Pillbox affair

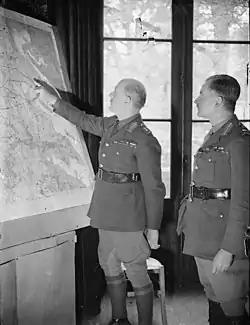
Lord Gort (left) and Lieutenant-General Pownall study a map at GHQ in France, 26 November 1939

The Pillbox affair, also known as the Pillbox incident, was a military and political episode which occurred in Britain between November 1939 and January 1940 during the Second World War which resulted in the January 1940 dismissal of Leslie Hore-Belisha from the post of British War Minister.